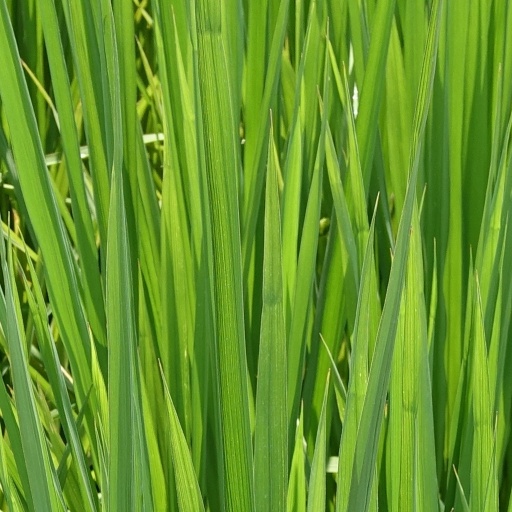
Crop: rice